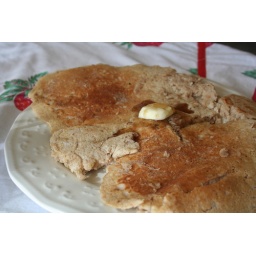
boys in the kitchen